The Disasters of War

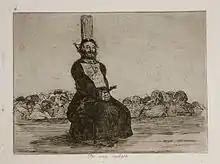
A bearded man in clerical vestments tied to a stake on a platform. He is squatting and his hands are bound. In the background is a large group of people, standing below the platform, with indistinct faces.

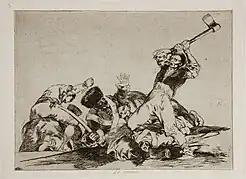
A Spanish civilian man holds a hatchet over his head, and is about to strike the heads of his kneeling captives, who are defeated soldiers in uniform.

The Disasters of War is a series of 82 prints created between 1810 and 1820 by the Spanish painter and printmaker Francisco Goya (1746–1828). Although Goya did not make known his intention when creating the plates, art historians view them as a visual protest against the violence of the 1808 Dos de Mayo Uprising, the subsequent cruel war that ended in Spanish victory in the Peninsular War of 1808–1814 and the setbacks to the liberal cause following the restoration of the Bourbon monarchy in 1814. During the conflicts between Napoleon's French Empire and Spain, Goya retained his position as first court painter to the Spanish crown and continued to produce portraits of the Spanish and French rulers. Although deeply affected by the war, he kept private his thoughts on the art he produced in response to the conflict and its aftermath.